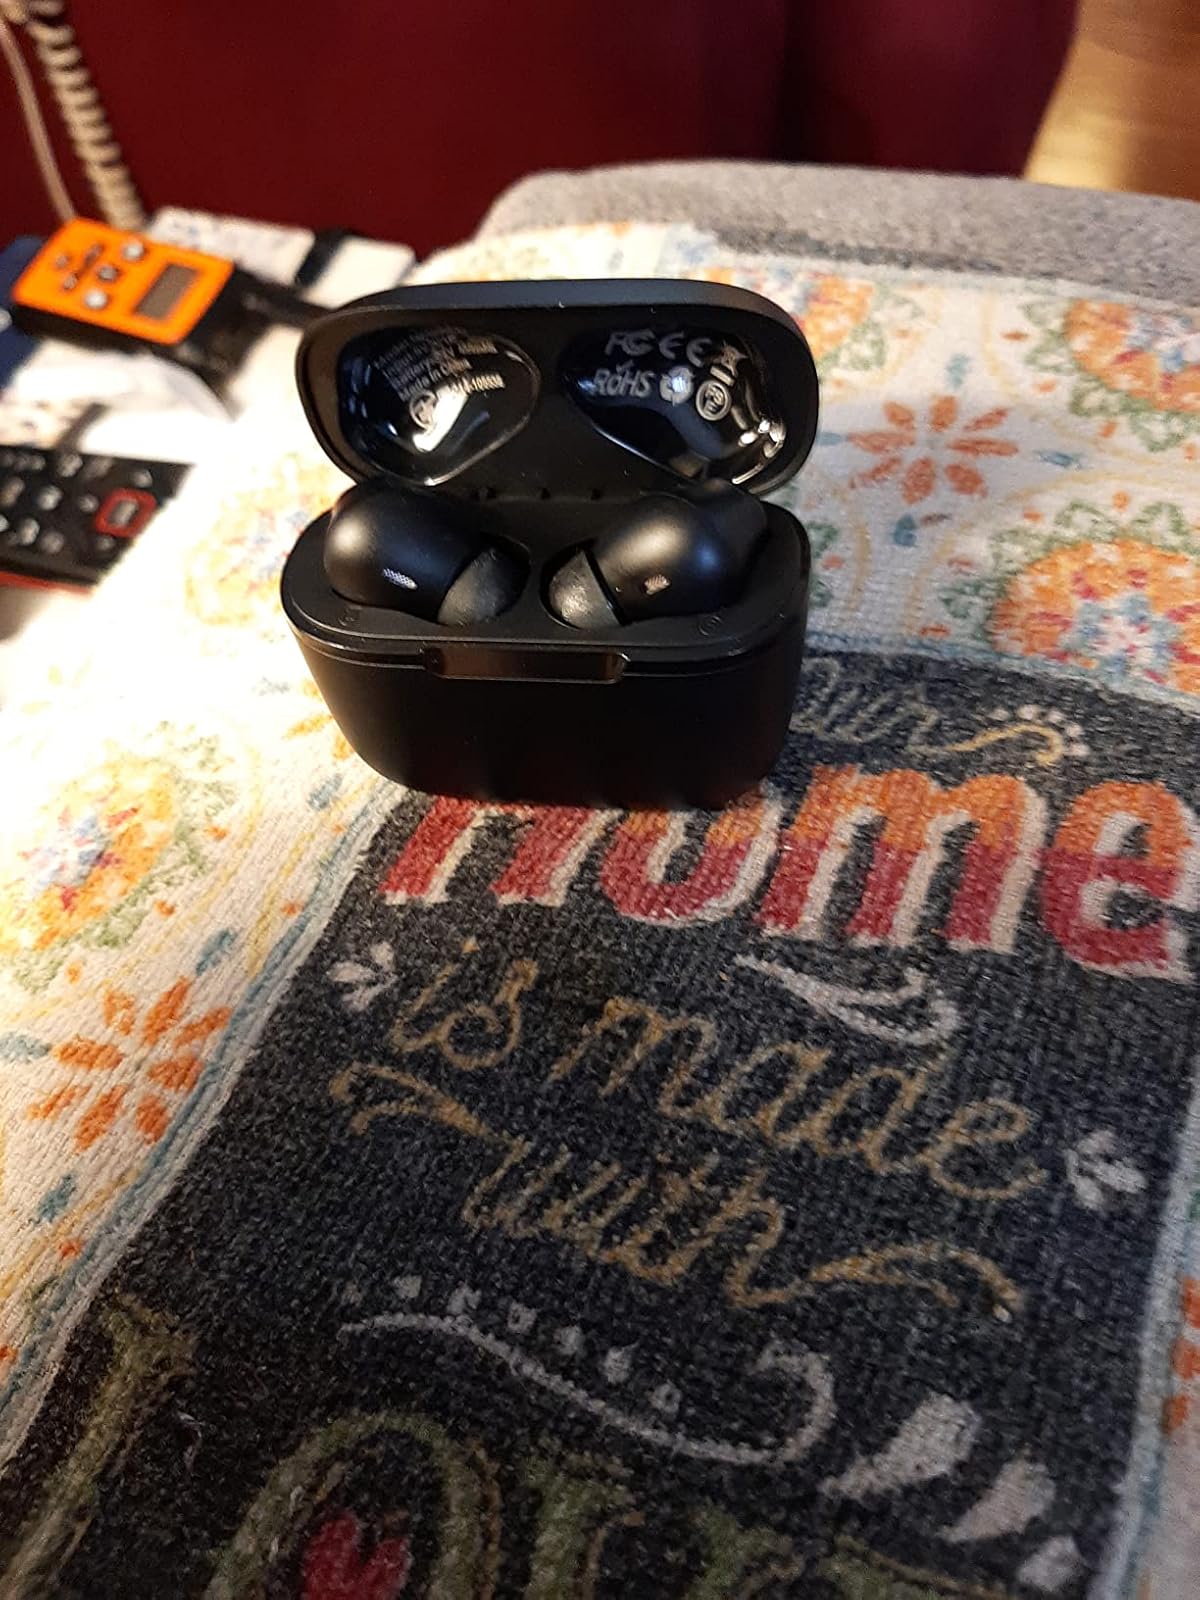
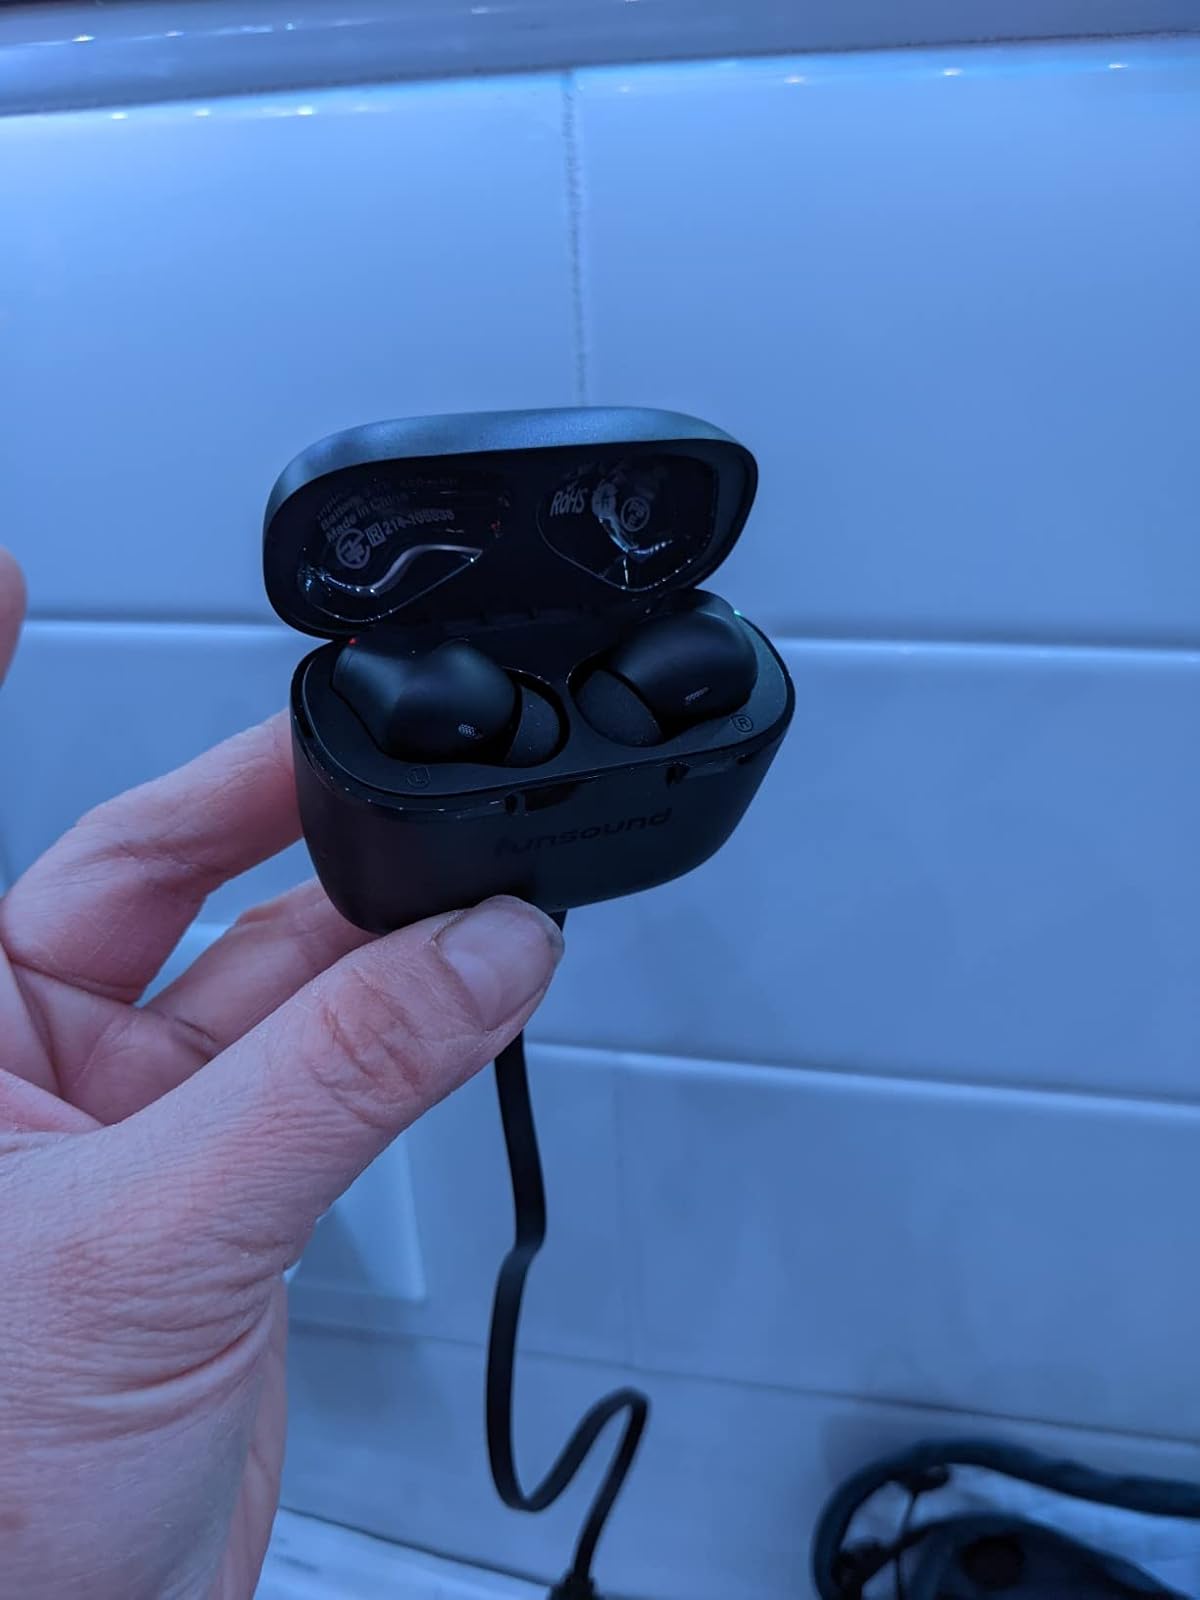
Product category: earbuds
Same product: yes